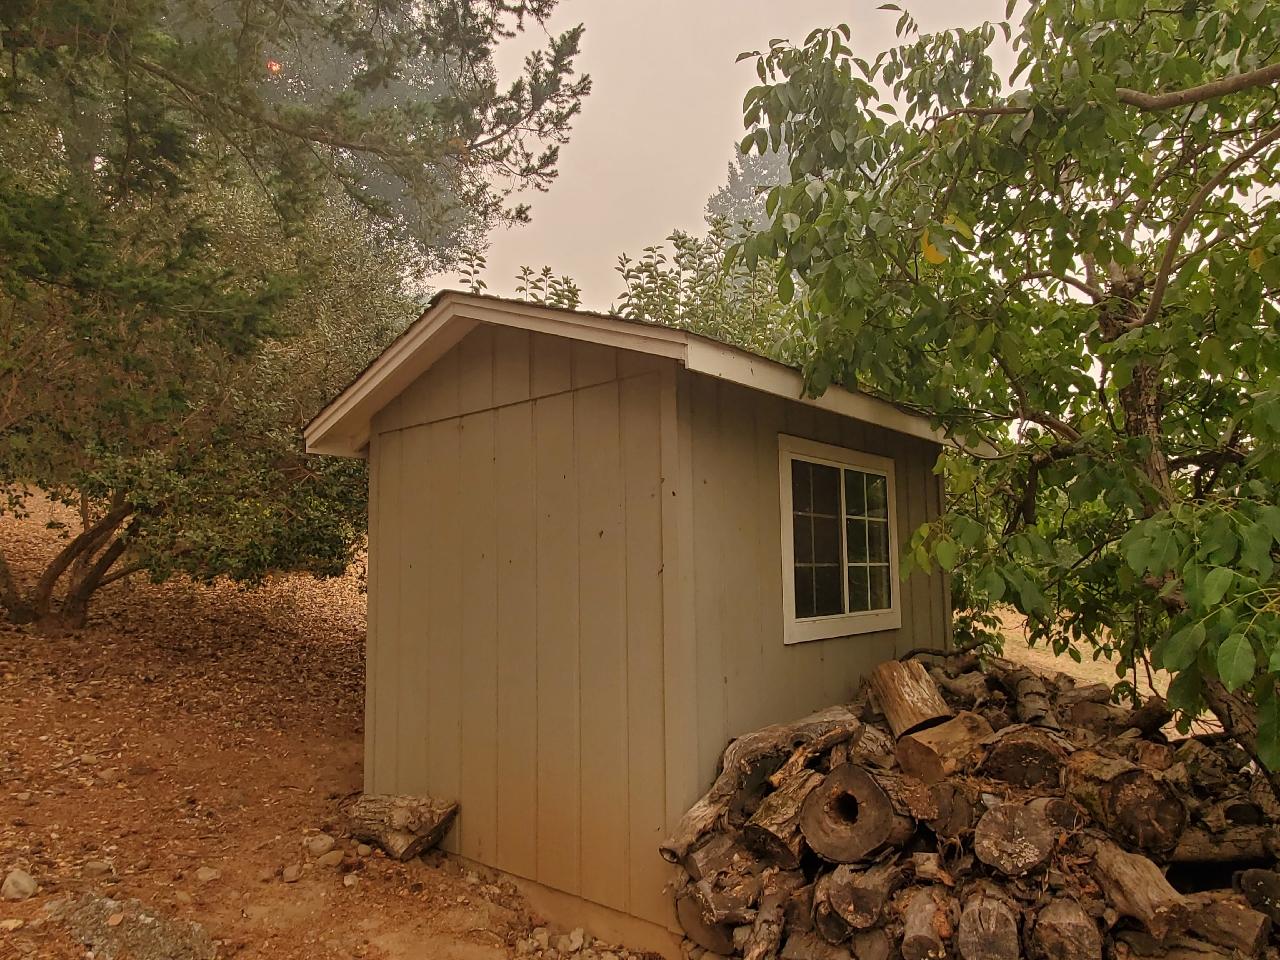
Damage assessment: no_damage